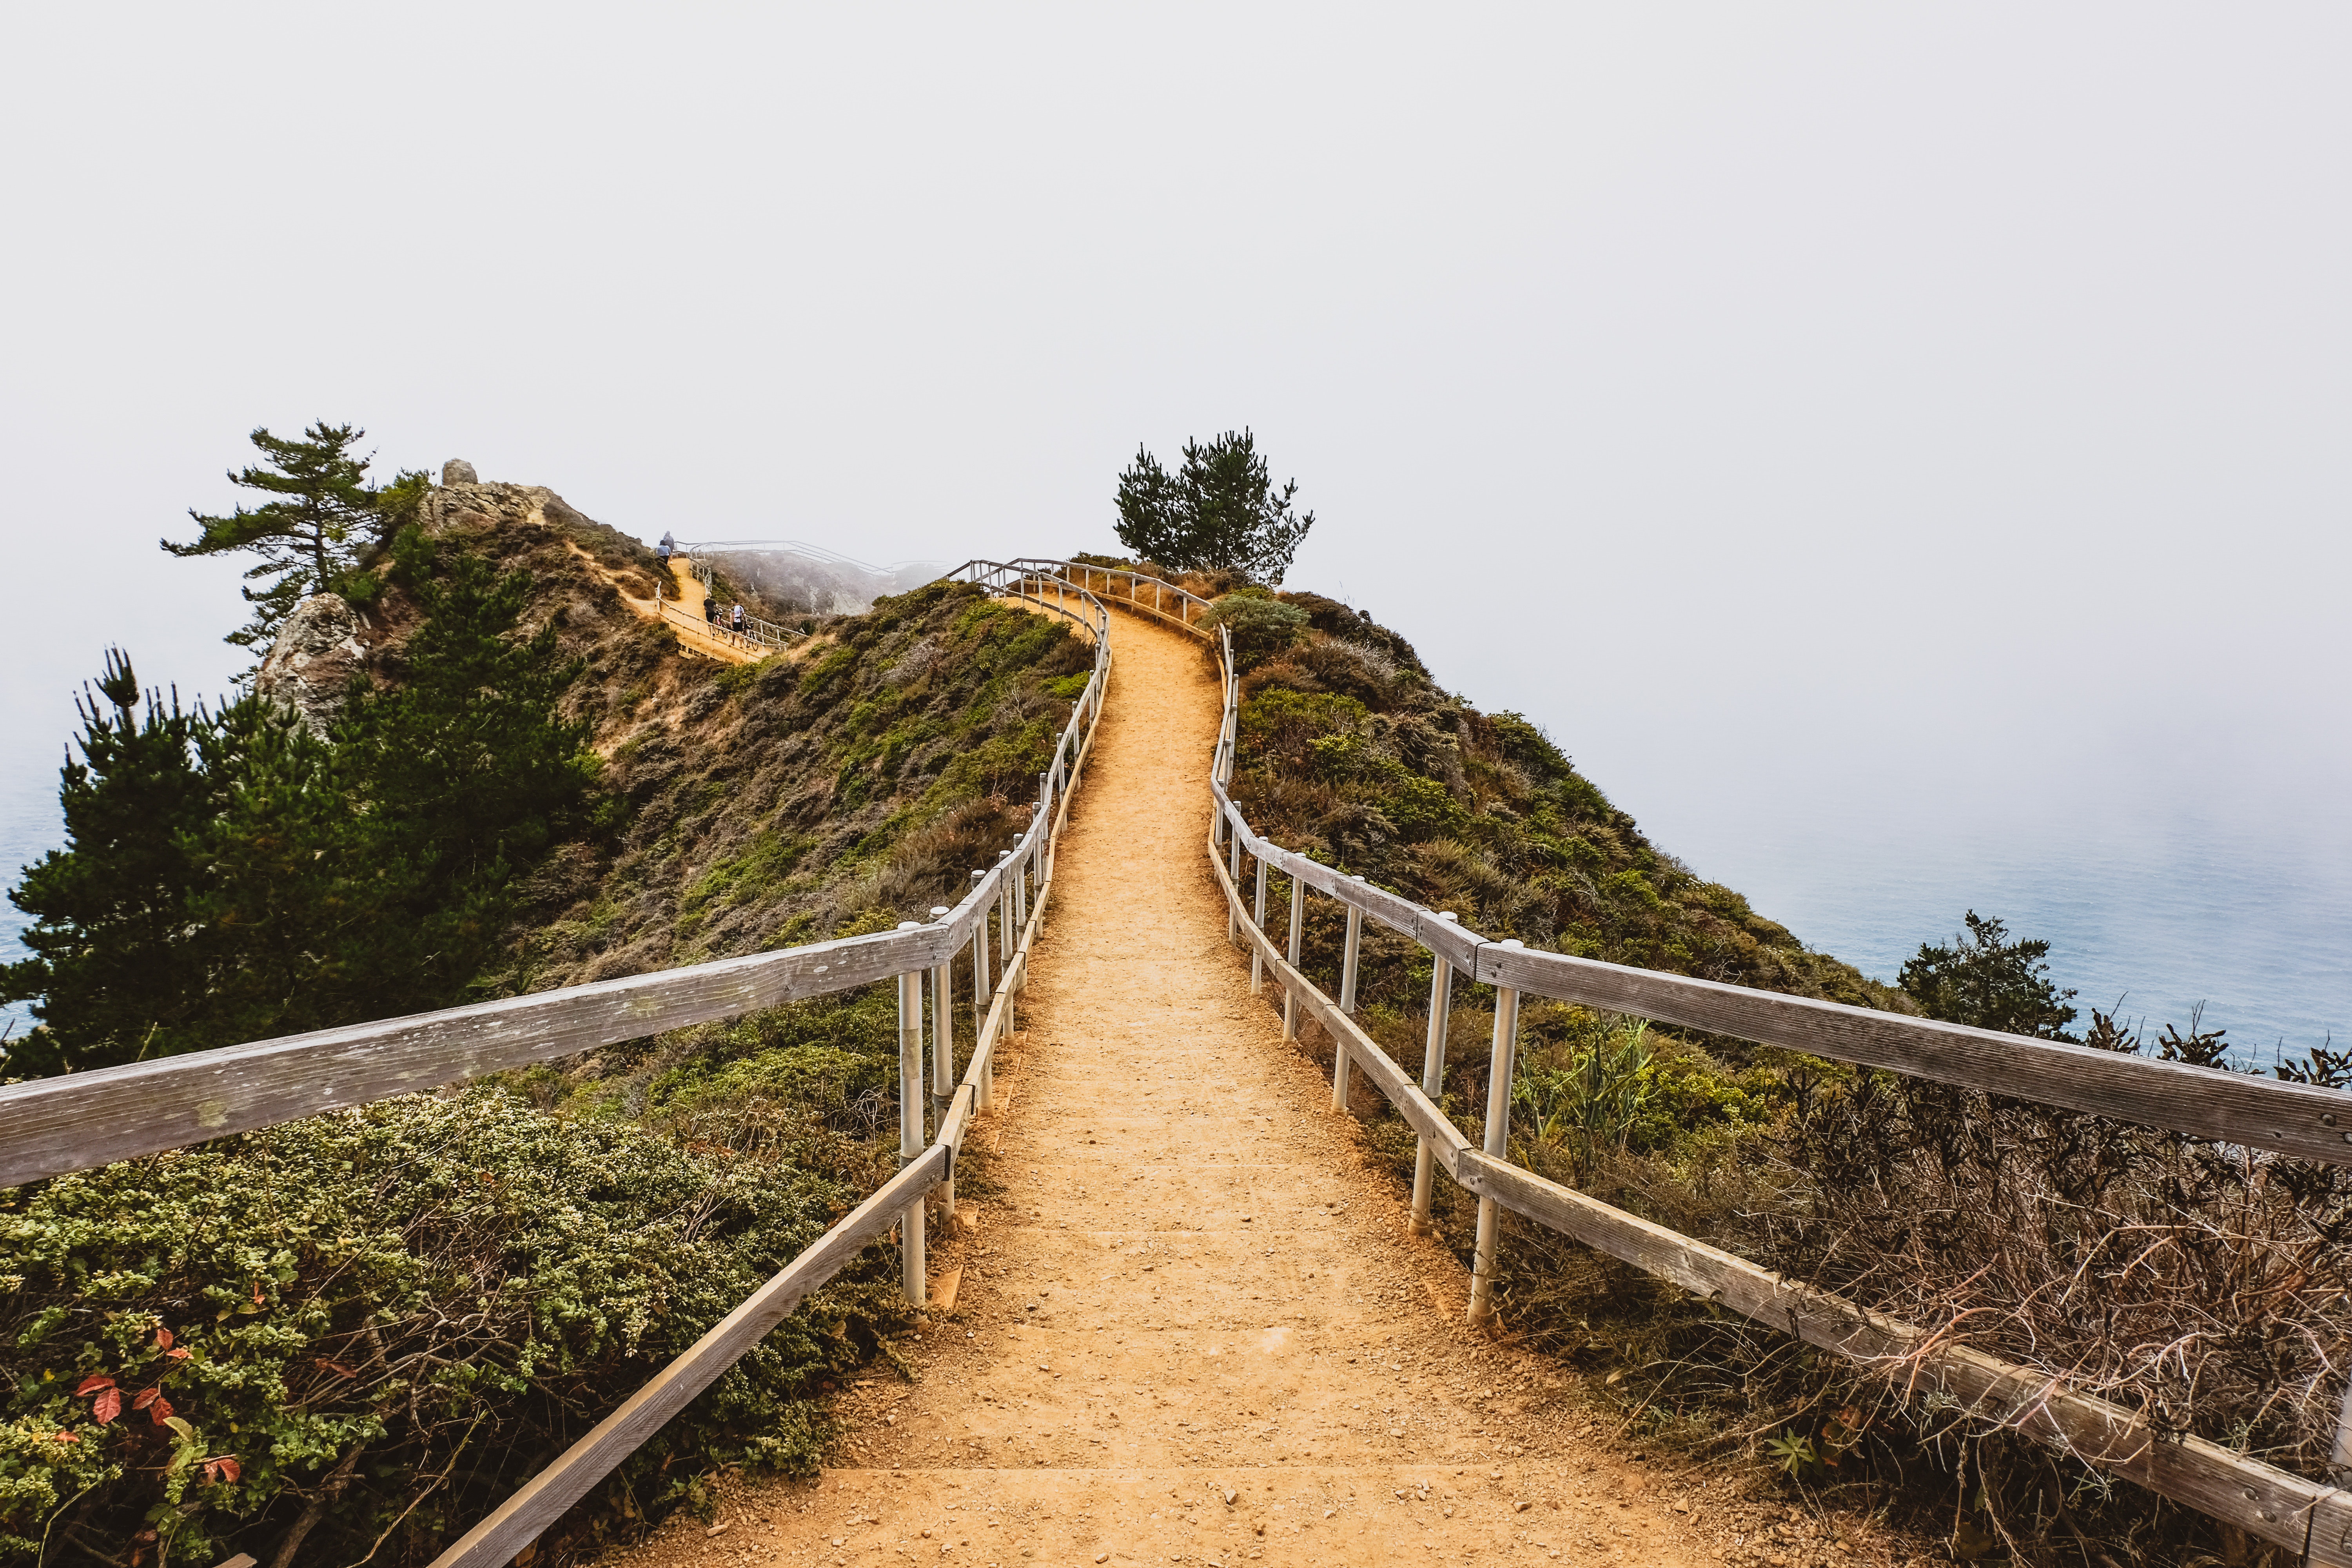
tree, sky, plant, bridge, trail, suspension bridge, fixed link, grass, walkway, road